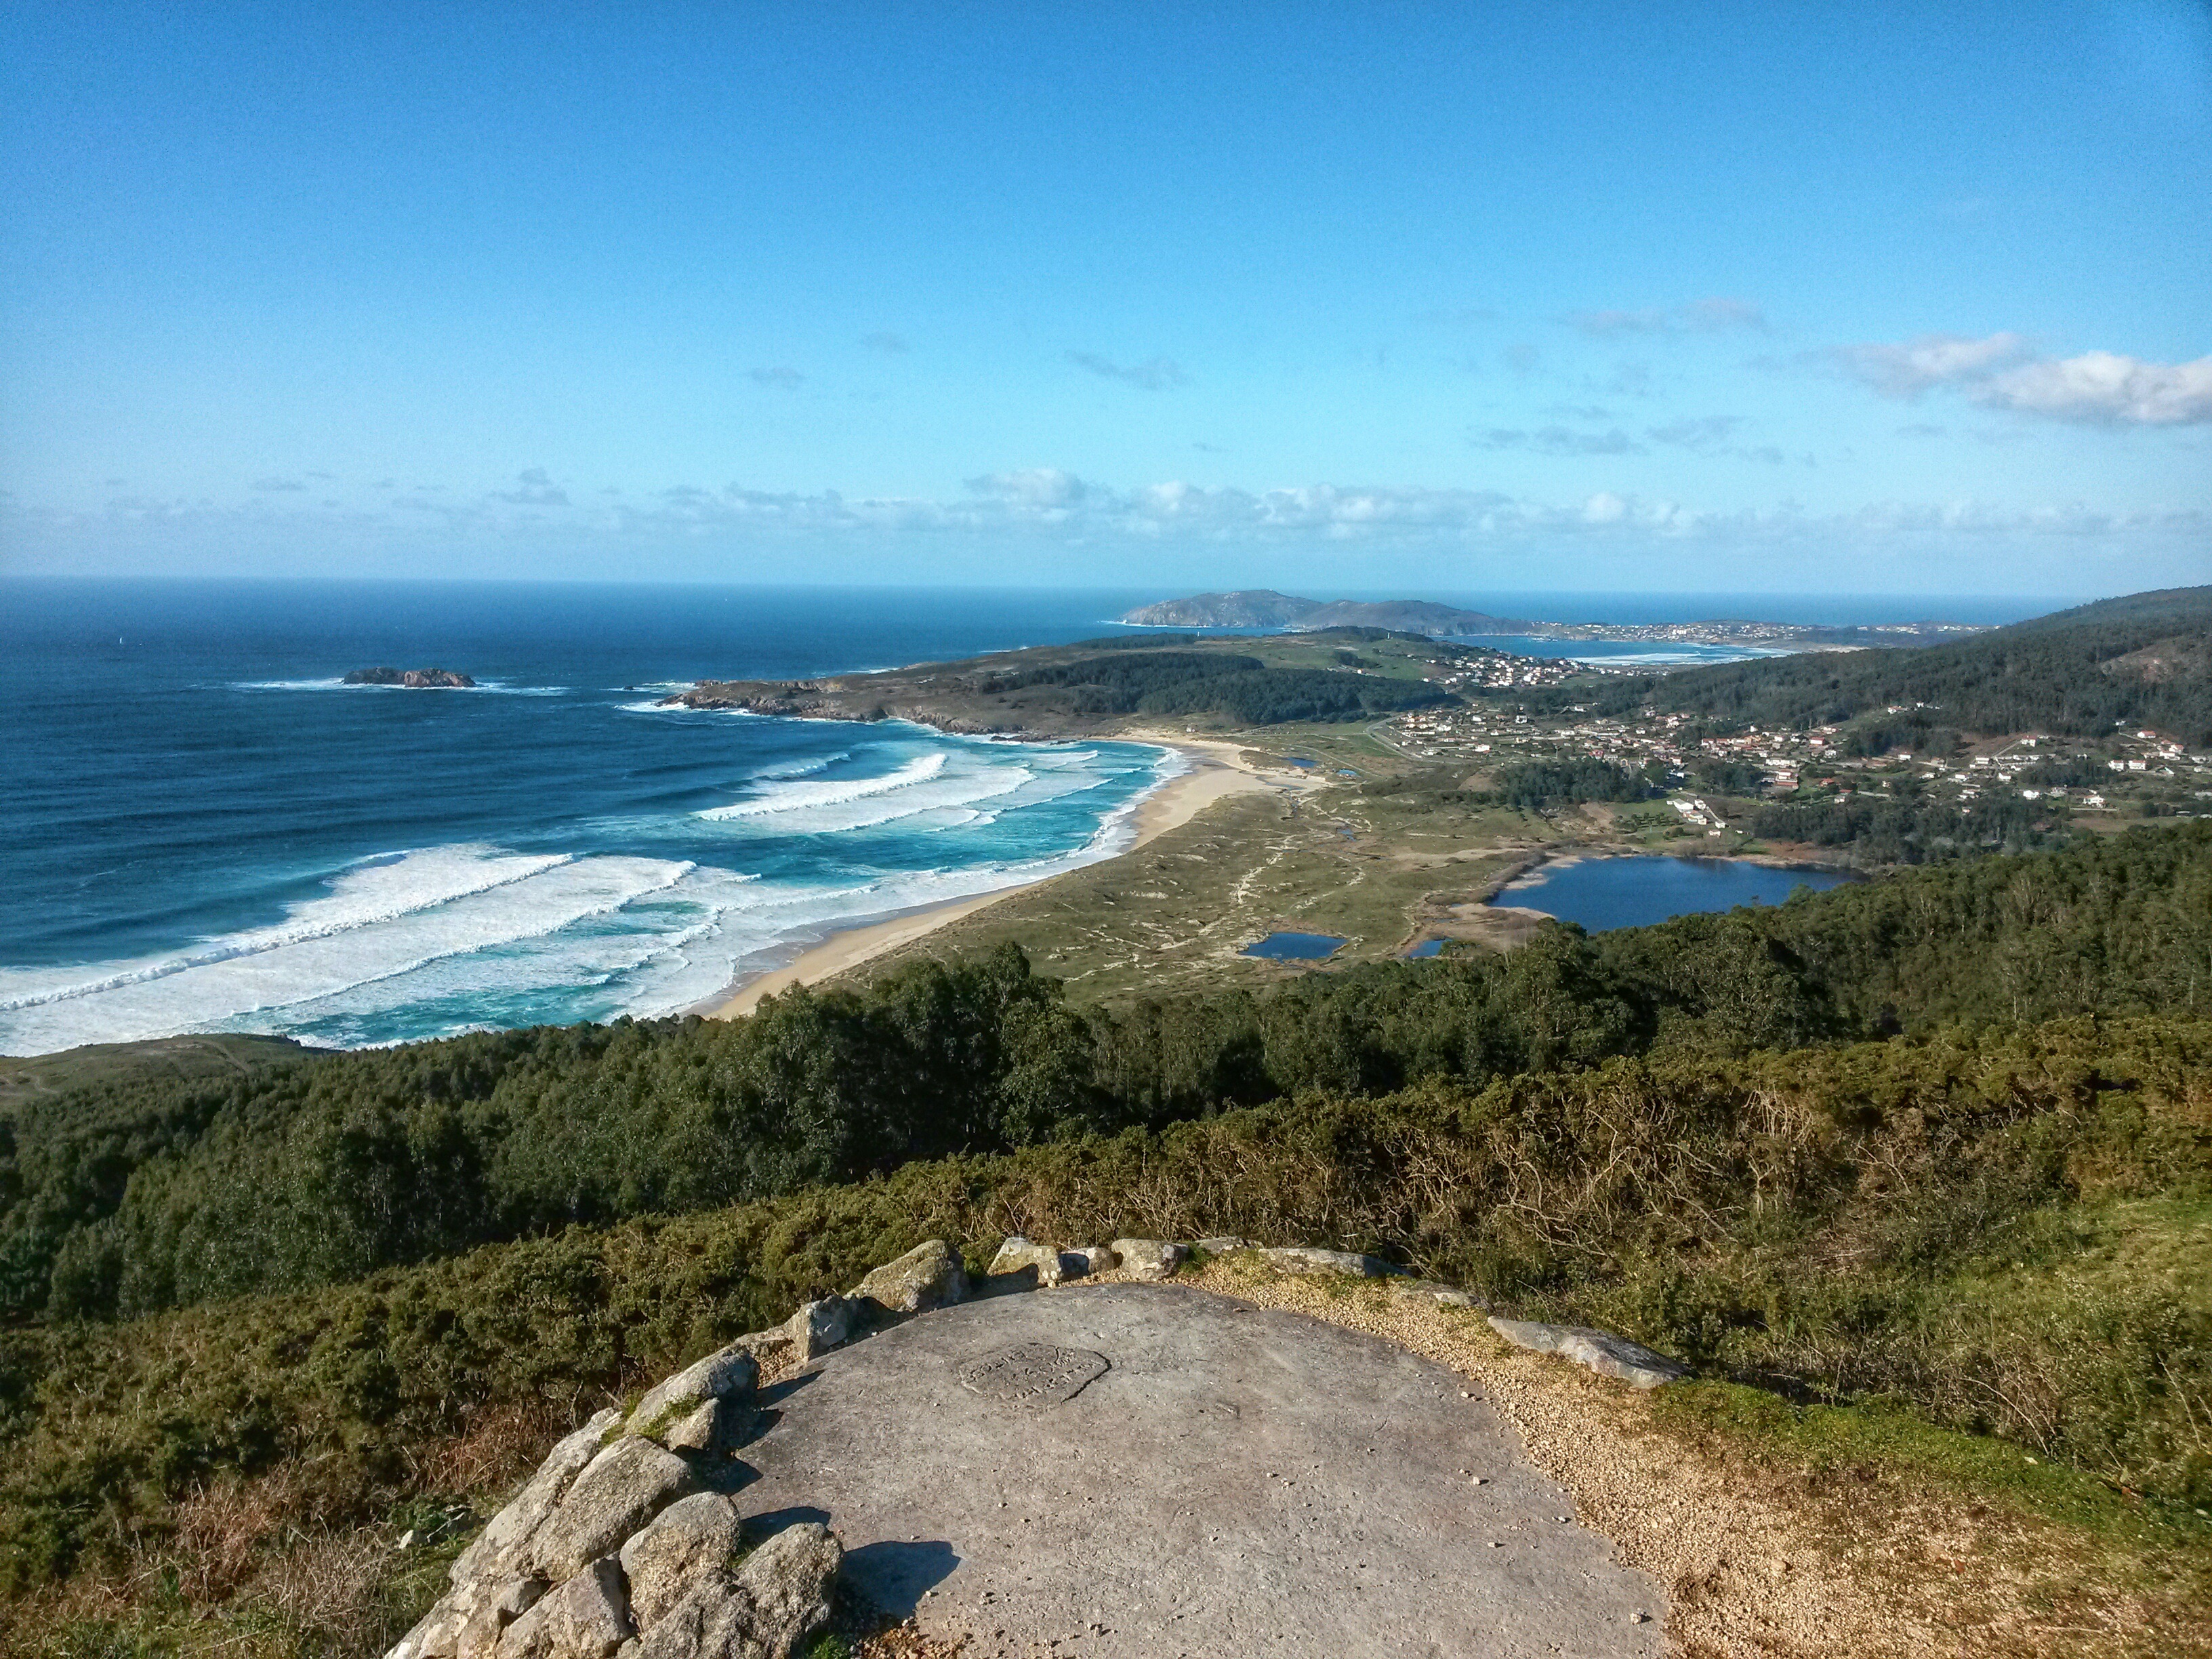
beach, landscape, sea, coast, ocean, shore, vacation, cliff, surf, cove, bay, terrain, ridge, body of water, waves, spain, galicia, cape, edge of the sea, landform, doni os